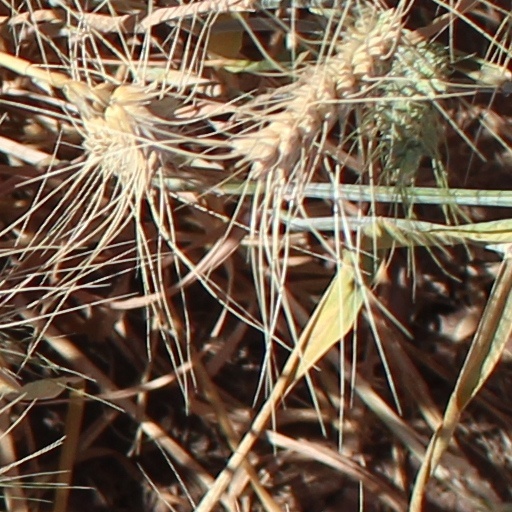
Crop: wheat